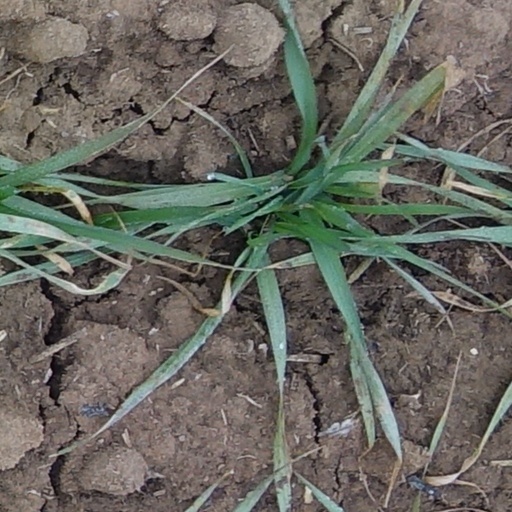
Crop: wheat